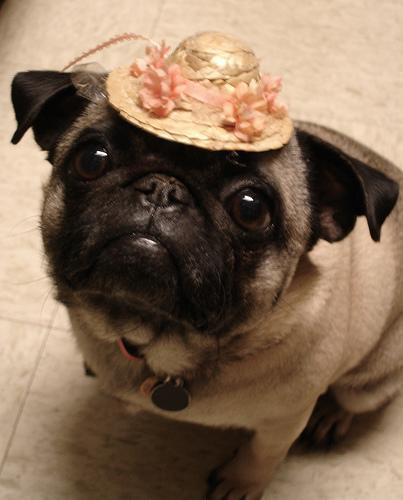
pug